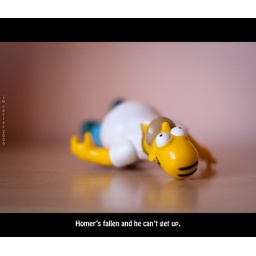
The epitome of 365 lazy. Homer fell over I was cleaning my computer desk and I took advantage of it.